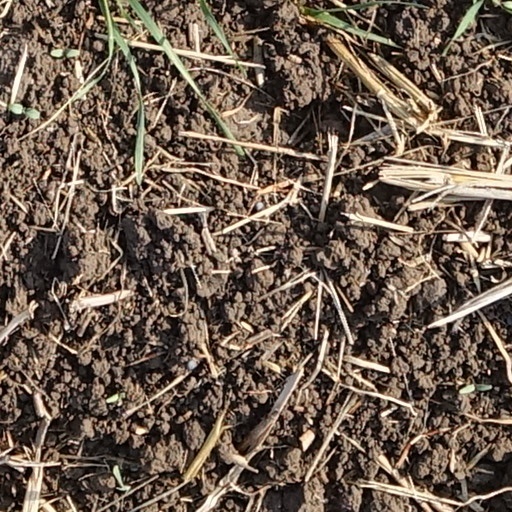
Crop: wheat